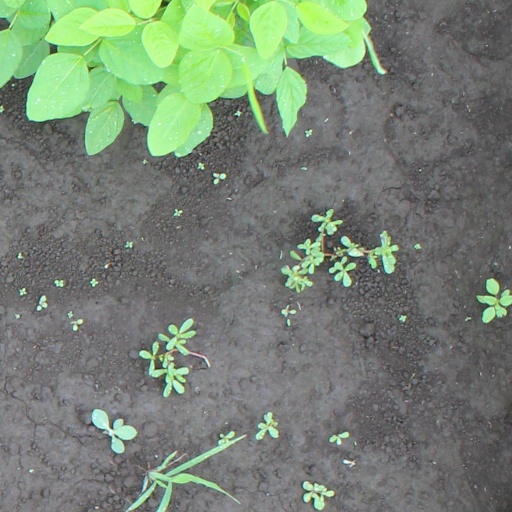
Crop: soybean